Fly-by-wire

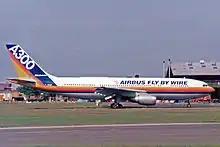
Airbus trialed fly-by-wire on an A300 registration F-BUAD as shown in 1986, then produced the A320.

A digital fly-by-wire flight control system can be extended from its analog counterpart. Digital signal processing can receive and interpret input from multiple sensors simultaneously (such as the altimeters and the pitot tubes) and adjust the controls in real time. The computers sense position and force inputs from pilot controls and aircraft sensors. They then solve differential equations related to the aircraft's equations of motion to determine the appropriate command signals for the flight controls to execute the intentions of the pilot.